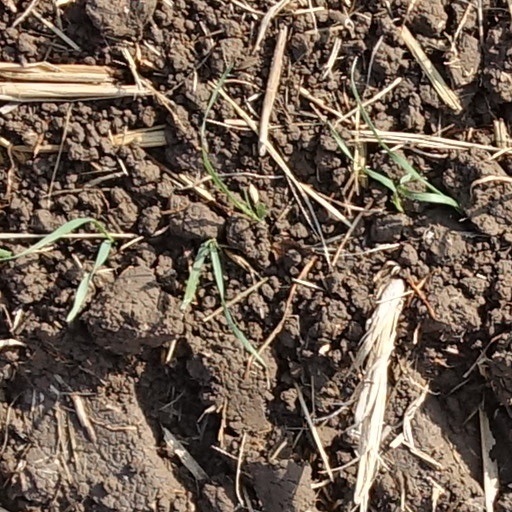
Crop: wheat